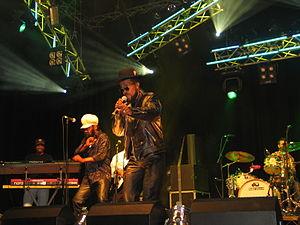
Le blue beat est un terme générique pour décrire tous les styles de musique pop jamaïcaine ancienne.